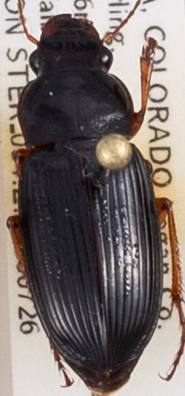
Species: Harpalus paratus
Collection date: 2018-07-26
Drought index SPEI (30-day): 0.188
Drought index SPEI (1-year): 0.248
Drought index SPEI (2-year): -0.362